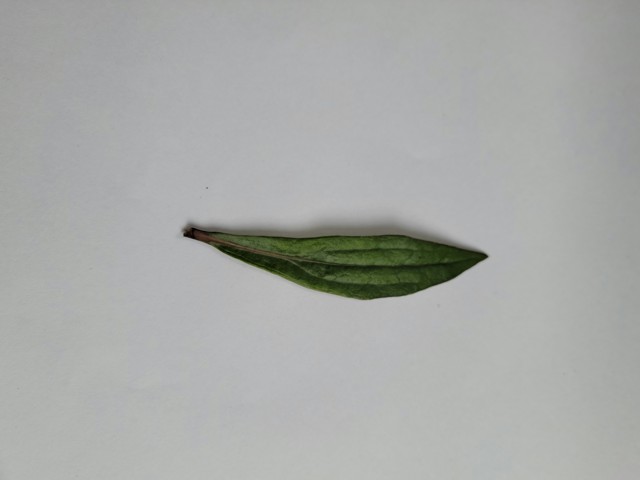
Plant: ayapan